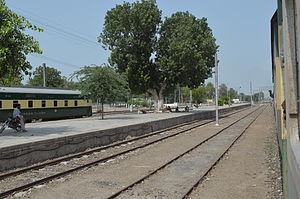
Le district de Khanewal est une subdivision administrative du sud de la province du Pendjab au Pakistan. Constitué autour de sa capitale Khanewal, le district est peuplé de plus de deux millions d'habitants. Il est entouré par les districts de Jhang et de Toba Tek Singh au nord, le district de Sahiwal à l'est, les districts de Vehari et de Lodhran au sud, et enfin par les districts de Multan et de Muzaffargarh à l'ouest.